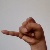
The image shows a hand gesture representing the letter 'J' in Indian Sign Language.